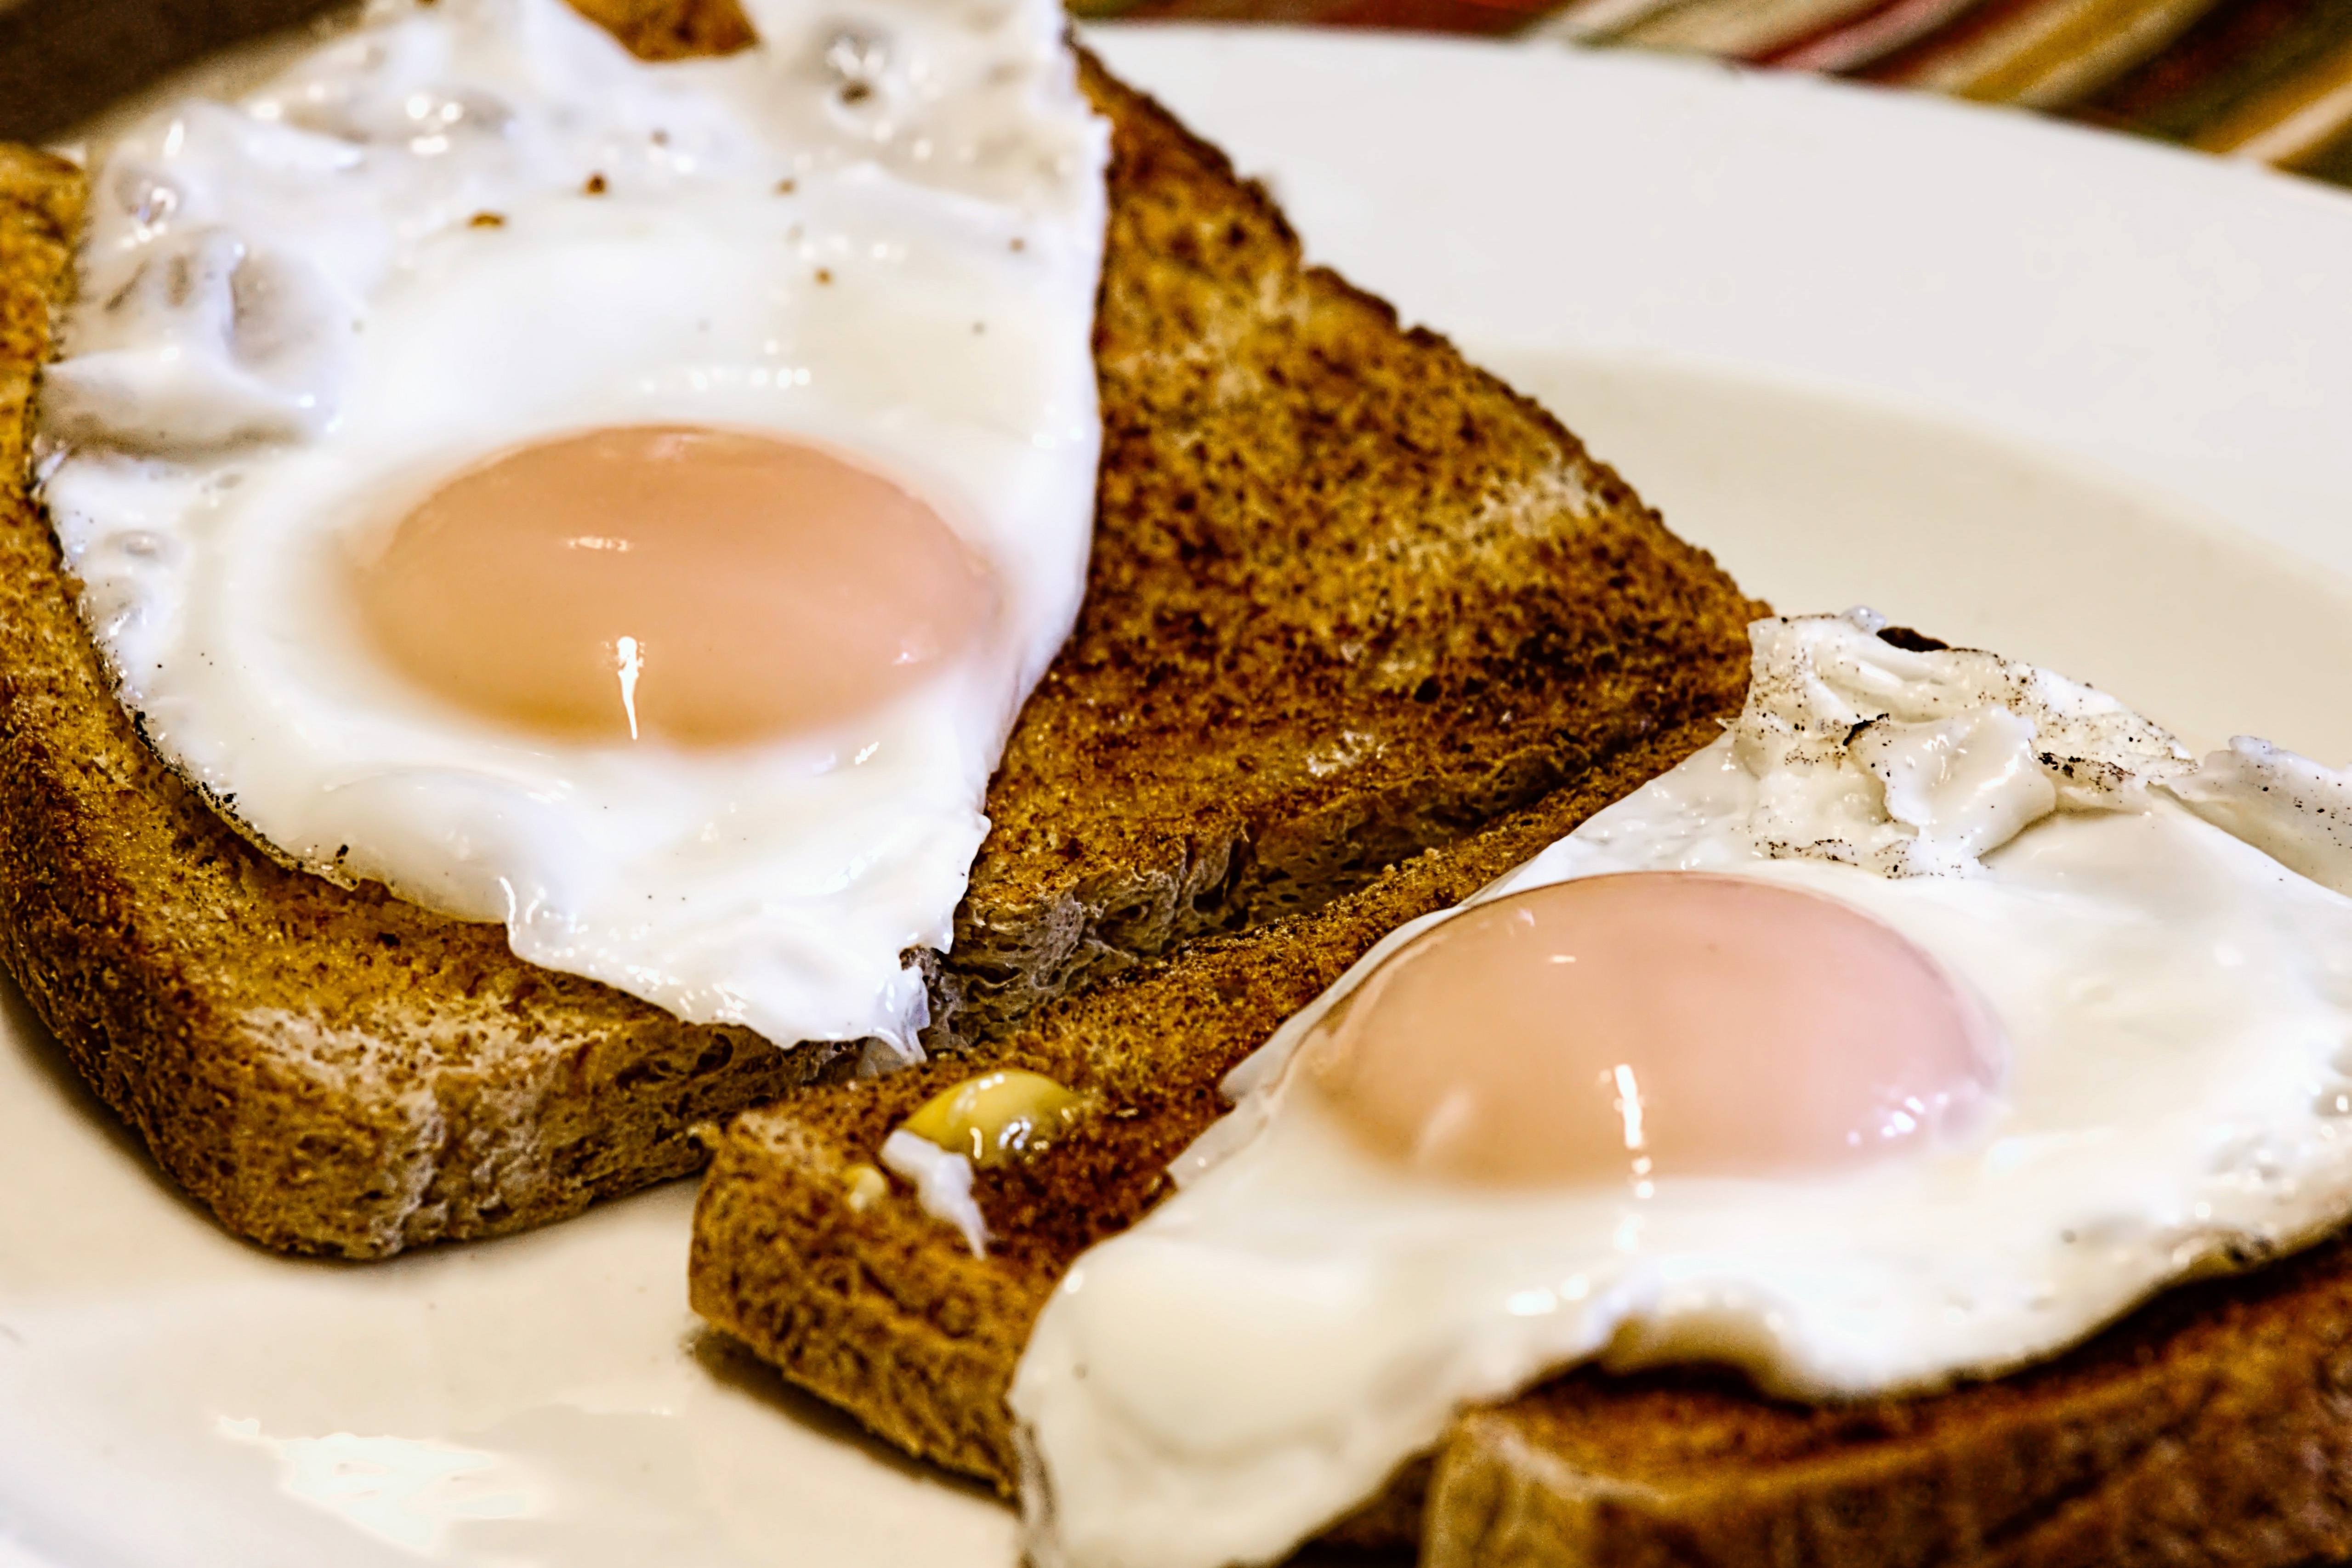
dish, food, cuisine, ingredient, fried egg, poached egg, breakfast, toast, egg, Creamed eggs on toast, staple food, sour cream, comfort food, finger food, produce, meal, full breakfast, baked goods, brunch, bread